AMES Type 7

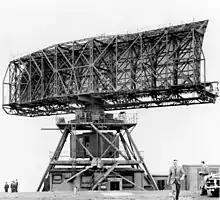
The Type 80's enormous antenna provided very long range and very high accuracy, allowing it to combine the tasks of early warning and ground controlled interception.

In 1935, the newly formed Tizard Committee contacted well-known radio expert Robert Watson-Watt to pass comment on claims of a German death ray device based on radio waves. For help, Watt turned to his assistant Arnold Wilkins, who performed a number of back of the envelope calculations that demonstrated the idea was infeasible. When Watt asked him what use radio might be in an air war, Wilkins recalled reading a technical manual a few years earlier that mentioned the effect of aircraft on shortwave signals. The two prepared a memo stating that the death ray was highly improbable, but they should consider developing an aircraft detection system. Hugh Dowding, at that time the Air Member for Supply and Organisation in charge of research and development, was intensely interested and demanded a practical demonstration. Watt and Wilkins quickly arranged one in the Daventry Experiment. When he saw the signals, Watt claims to have exclaimed "Britain has become an island again!"